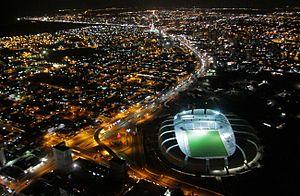
L'Arena das Dunas est un stade construit spécialement pour la coupe du monde de football de 2014, situé dans la ville de Natal dans le Rio Grande do Norte au Brésil.